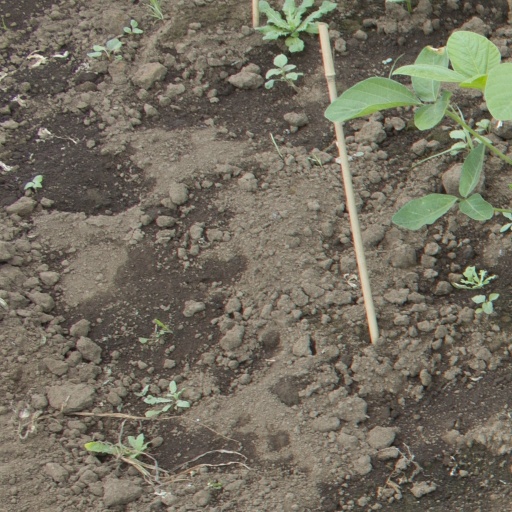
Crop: soybean